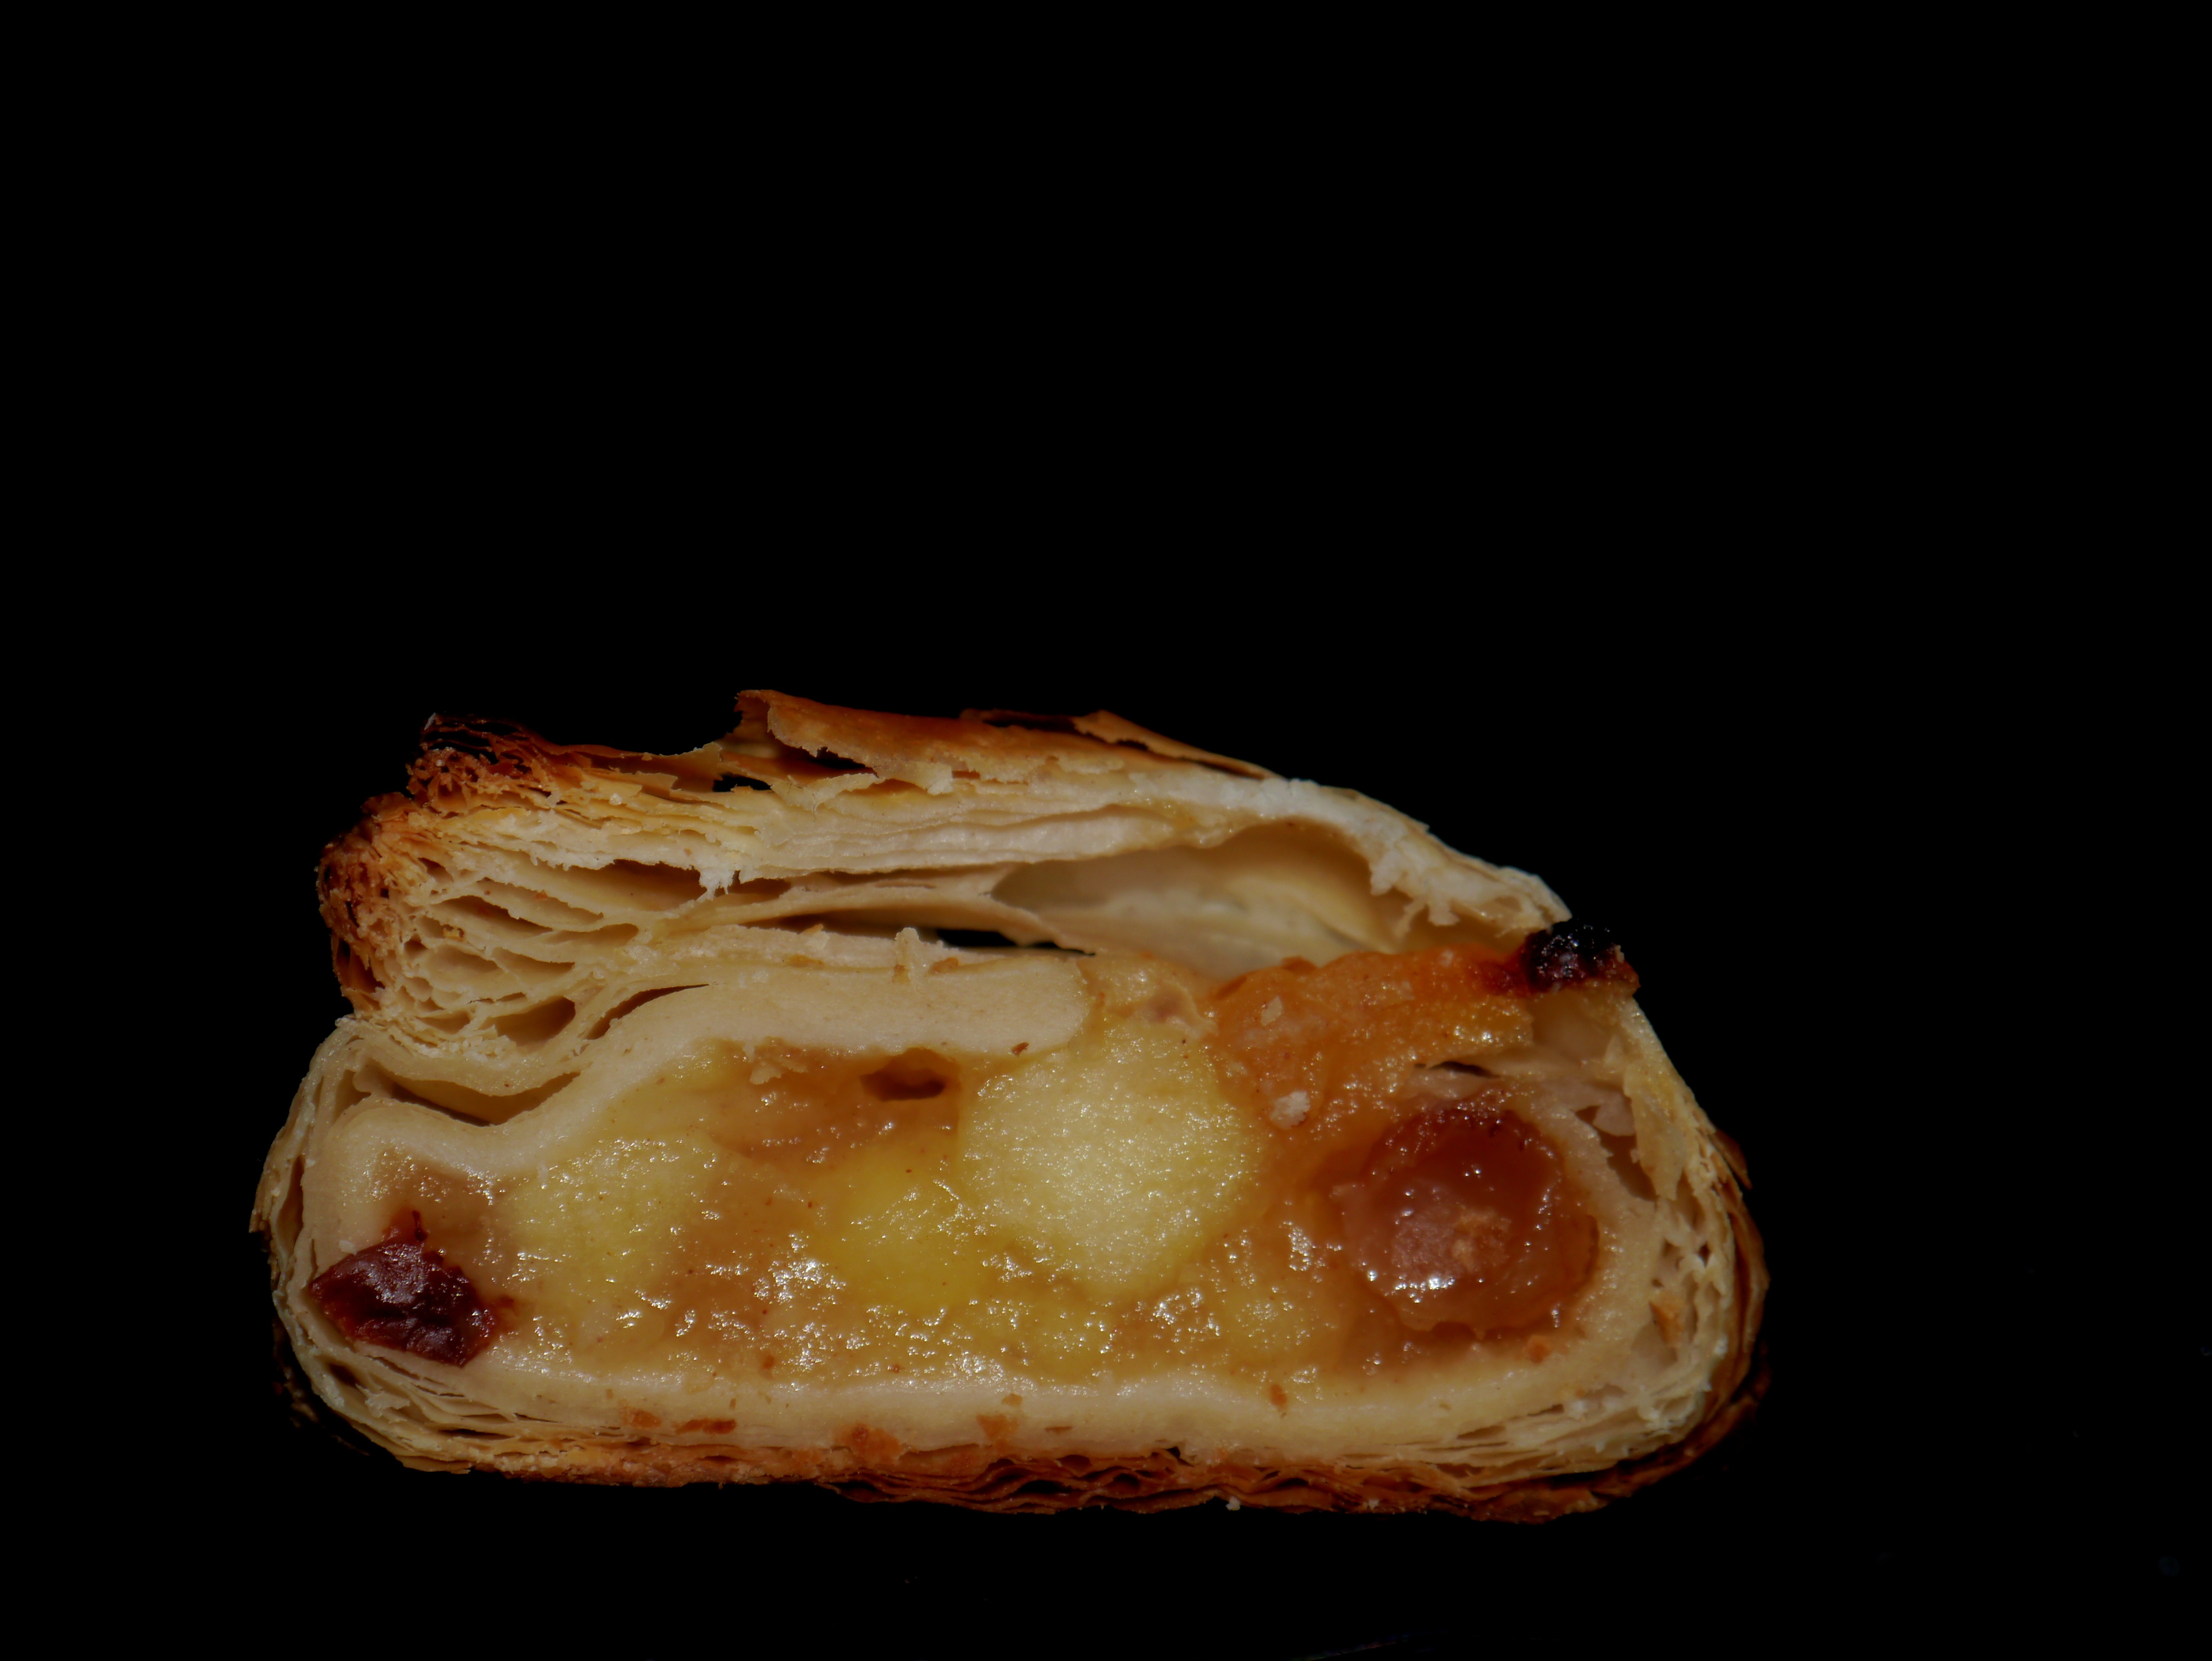
apple, sweet, dish, meal, food, produce, breakfast, dessert, cuisine, cake, raisin, baked goods, apple strudel, puff pastry, danish pastry